Walhalla, North Dakota

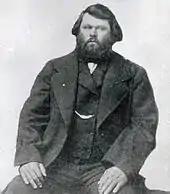
Antoine Blanc Gingras

Walhalla was established in 1845. The city was originally named St. Joseph (St. Jo) after the local Catholic mission, Walhalla is the second oldest town in North Dakota, its history bound up in the fur trade of the Red River Valley. One mile northeast of town was the North West Company fur trading post, established in 1797 by British-Canadian surveyor and cartographer David Thompson (1770–1857), and in 1801 moved to a site one mile east of Walhalla, where a reconstructed building is now located.